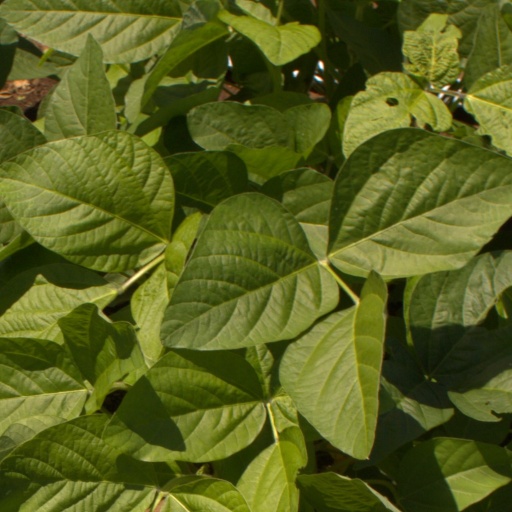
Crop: soybean